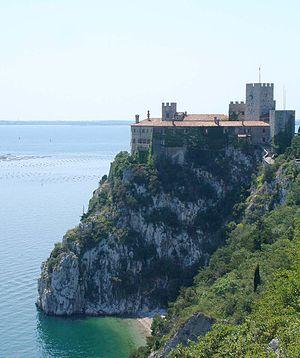
La province de Trieste est une province italienne de la région autonome du Frioul-Vénétie Julienne.